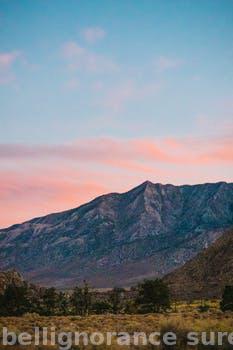
Label: Watermark